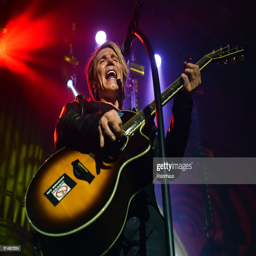
artist , lead singer and guitarist performs .